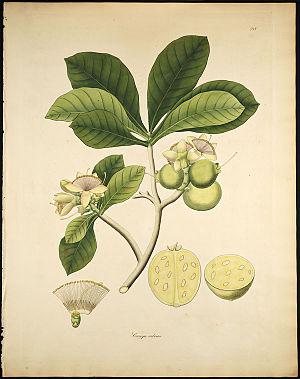
Careya arborea est une espèce de plantes dicotylédones de la famille des Lecythidaceae.